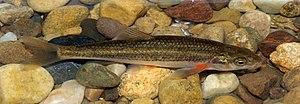
Achondrostoma est un genre de poissons téléostéens de la famille des Cyprinidae et de l'ordre des Cypriniformes. Achondrostoma est un genre endémique de la péninsule ibérique.